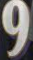
Number: 9